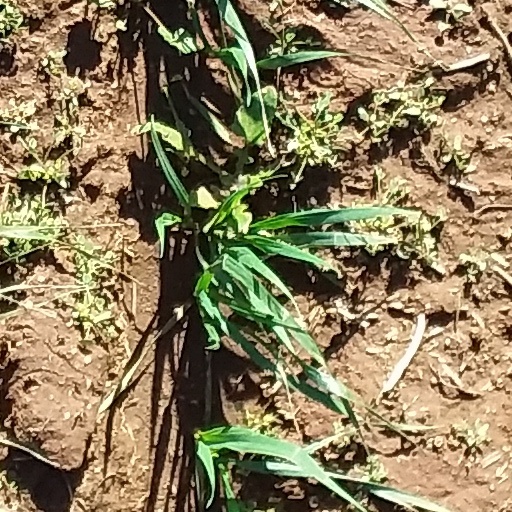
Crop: wheat